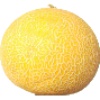
Label: Cantaloupe 1